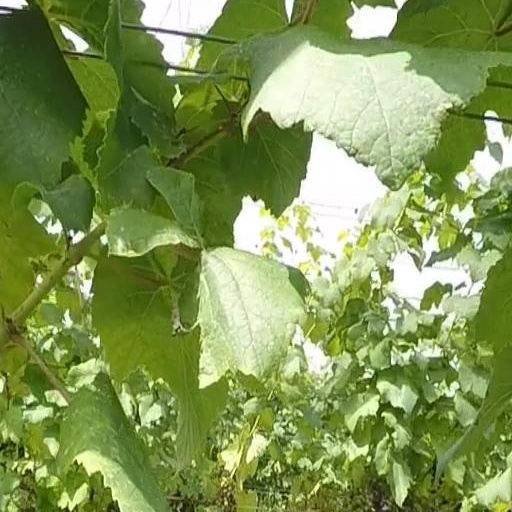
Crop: grape